Mining industry of Morocco

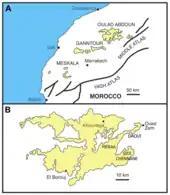
Morocco's phosphate basins

Phosphate is the chief product and it accounted for 14% of the world's production in 2011. Morocco holds 75% of the phosphate reserves of the world, and is ranked third in the world in its production.